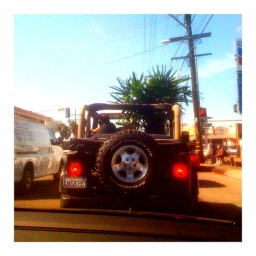
plant in car